LittleBigPlanet (2008 video game)

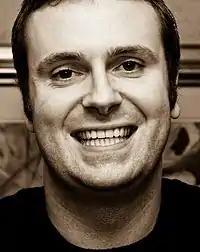
refer to caption

Kenneth Young, Daniel Pemberton, and Mat Clark were the composers for "LittleBigPlanet". Young also served as the audio designer, while Matt Willis served as the audio programmer. Stephen Fry was the narrator. Young joined Media Molecule in 2007 following their presentation at GDC. He did the majority of the sound work and composed a few of the songs, along with "directing the composers and the creative side of the music licensing process, producing the voice localisation from the Mm side of things, [and] being heavily involved in the design of the audio-centric UGC features of the game." There were plans in 2006 to add a music sequencer for players to create their own music, but it was delayed until the development of "LittleBigPlanet 2". A soundtrack album titled "LittleBigMusic" was released digitally on December 15, 2008, containing Pemberton's contributions.